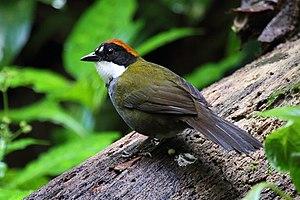
Tohi à nuque brune, réserve biologique Bosque Nuboso Monteverde, Costa Rica.